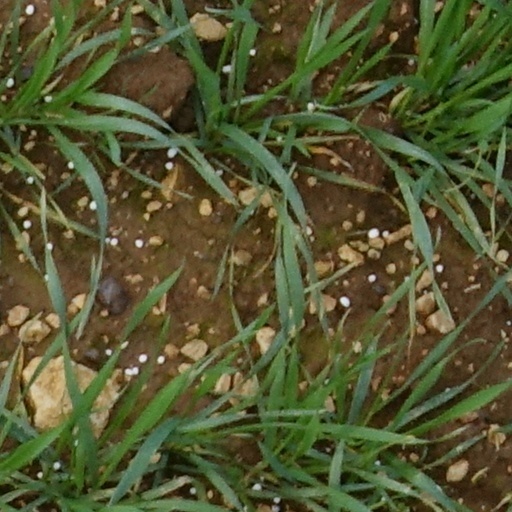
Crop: wheat